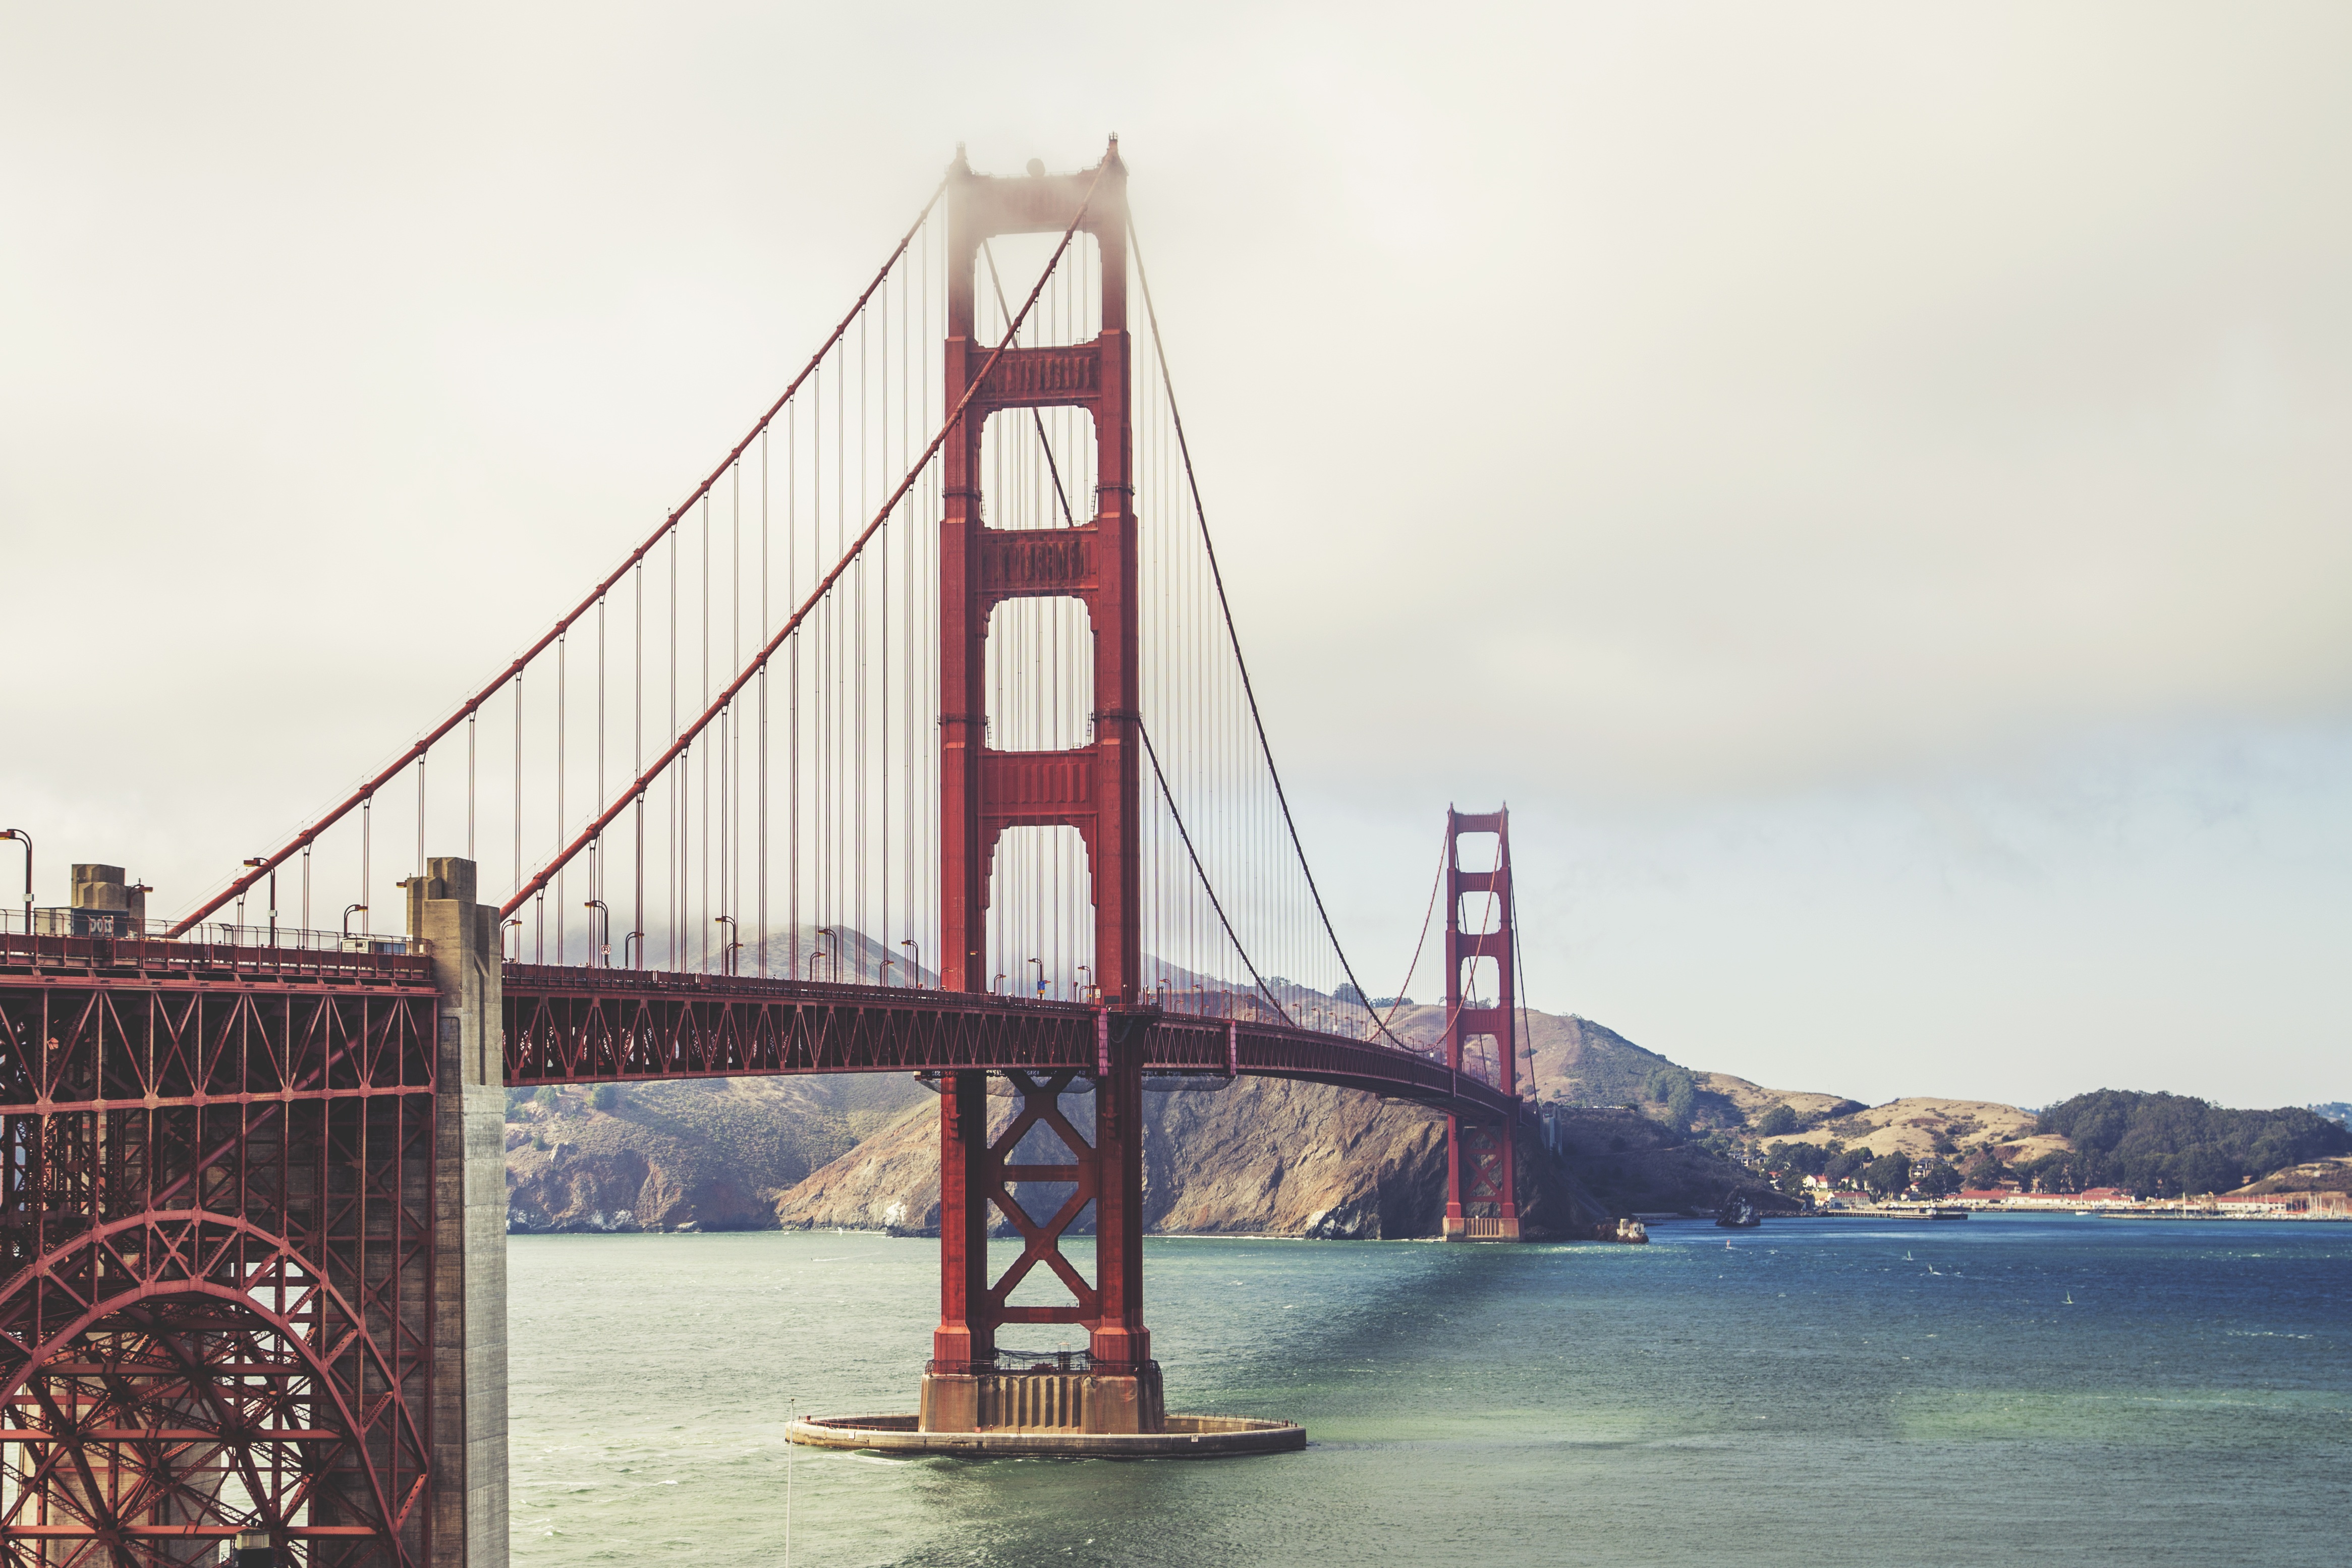
sea, water, architecture, structure, bridge, city, travel, golden gate bridge, san francisco, suspension bridge, red, usa, america, bay, landmark, suspension, tourism, california, famous, cable stayed bridge, nonbuilding structure